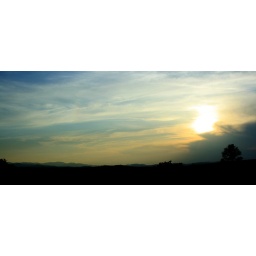
Sunset over a field with mountains in the background